Březina (Rokycany District)

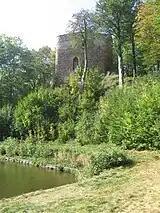
Salon Castle

Neo-Gothic reconstructions of the ruin of the original Březina Castle were made in the 19th century, and the castle became known as Salon. It is a landmark of Březina located on a hill above the village.